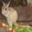
Label: kangaroo